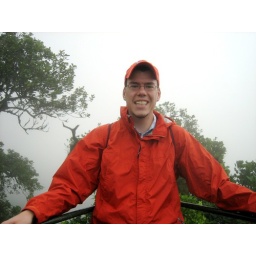
Me in cloud forest